Aviation Museum Hannover-Laatzen

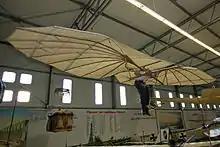
Beginning of Aviation: Lilienthal´s Glider

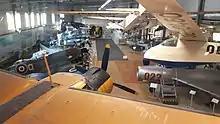
An-2 from above

The Aviation Museum Hannover-Laatzen is a permanent exhibition in Laatzen of the history of aviation. 38 airplanes, 800 aircraft models, and more than 30 aircraft engines are displayed on .